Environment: real
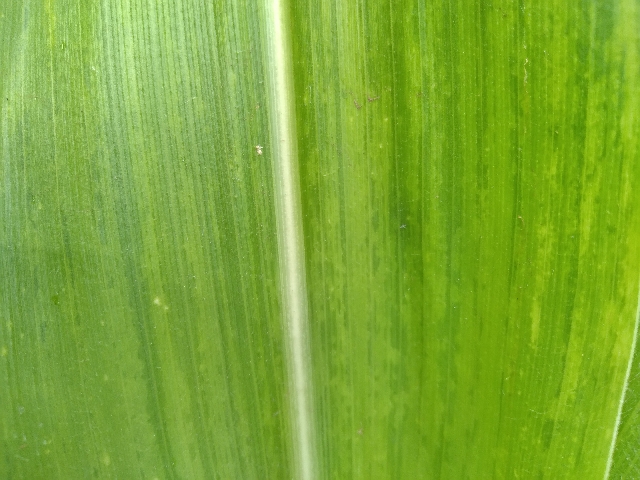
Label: lethal_necrosis